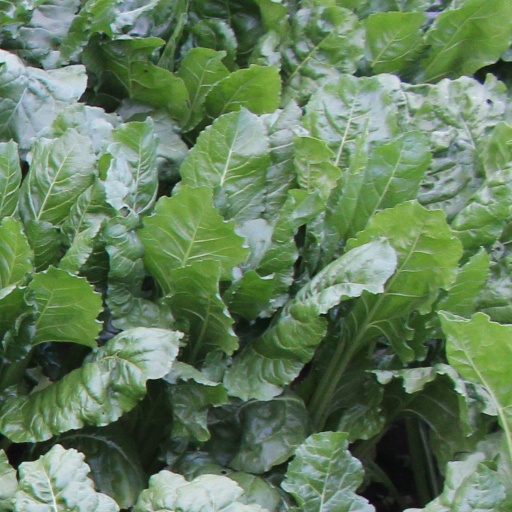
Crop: sugar beet